Pepper Ann

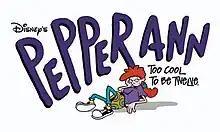

Pepper Ann is an American animated television series created by Sue Rose and aired on Disney's One Saturday Morning on ABC. It first premiered on September 13, 1997, and ended on November 30, 2001. It was the first Disney animated television series to be created by a woman.